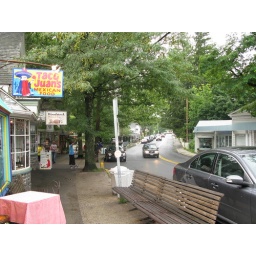
near the golden notebook, a cute bookshop